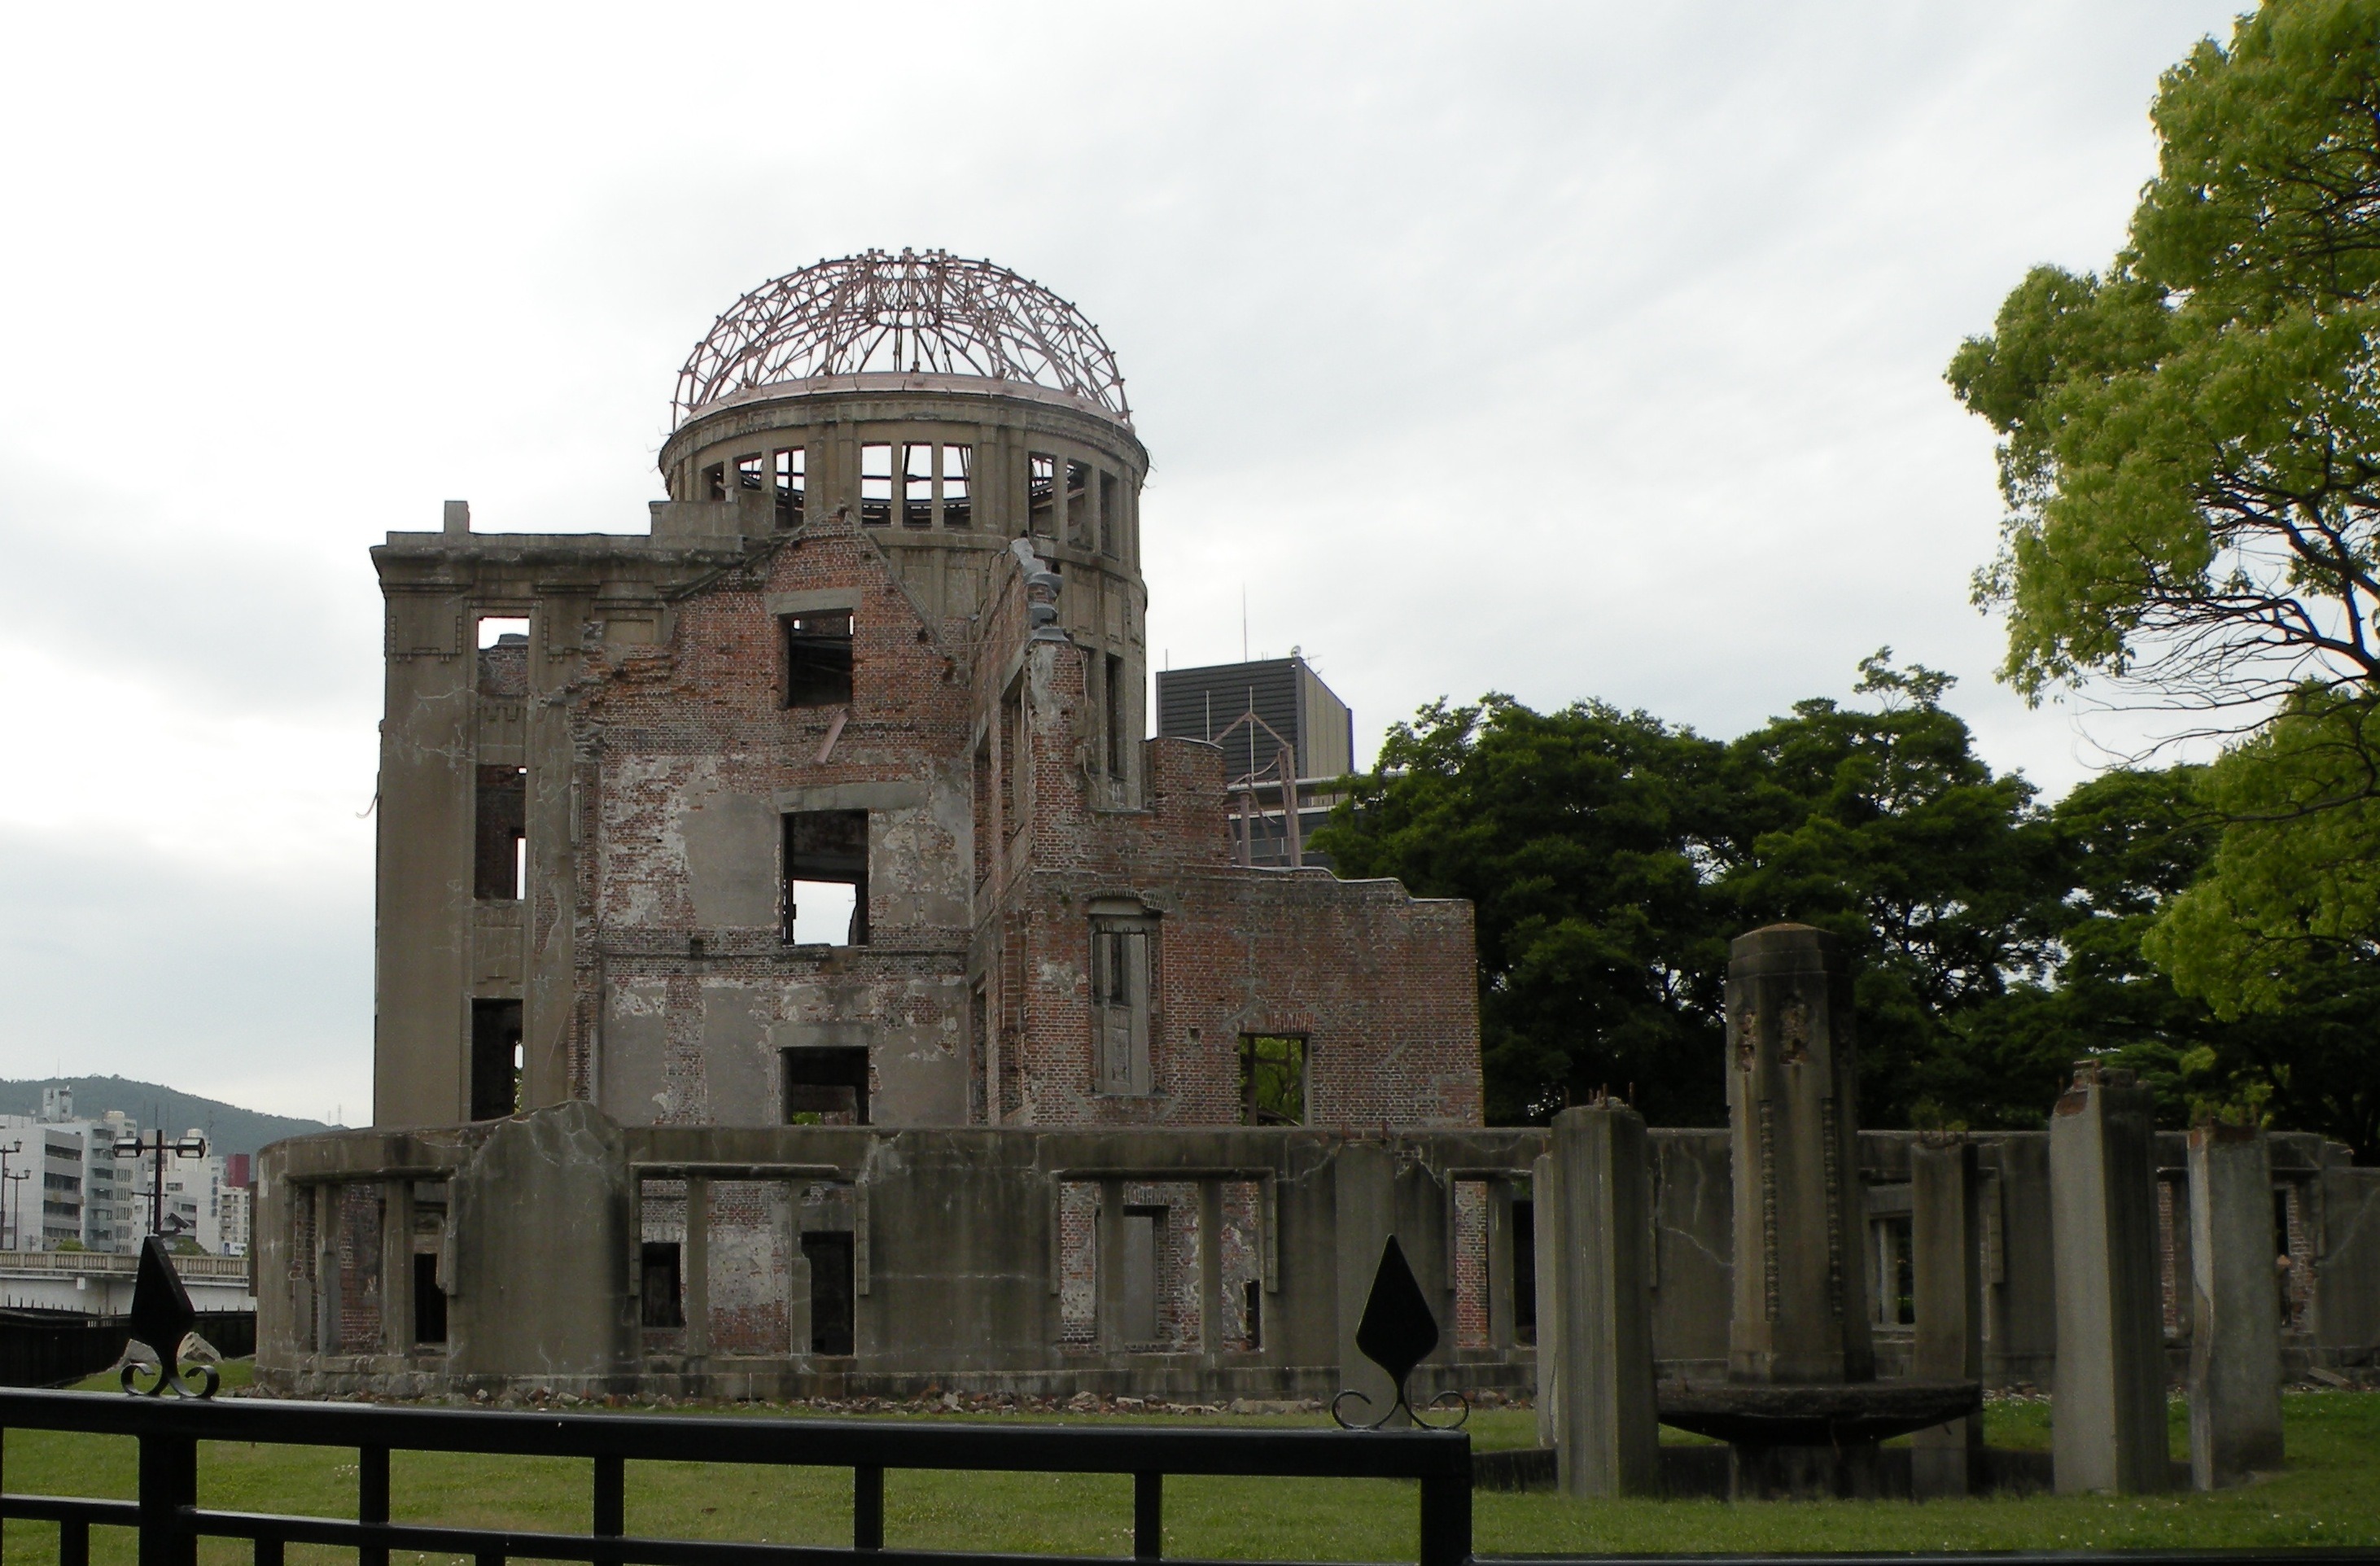
building, chateau, palace, landmark, place of worship, memorial, ruins, monastery, hiroshima, estate, symbols, ancient history, hiroshima peace memorial, atom bomb, a dome